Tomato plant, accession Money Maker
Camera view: vertical (180 deg); turntable rotation: 270 degrees
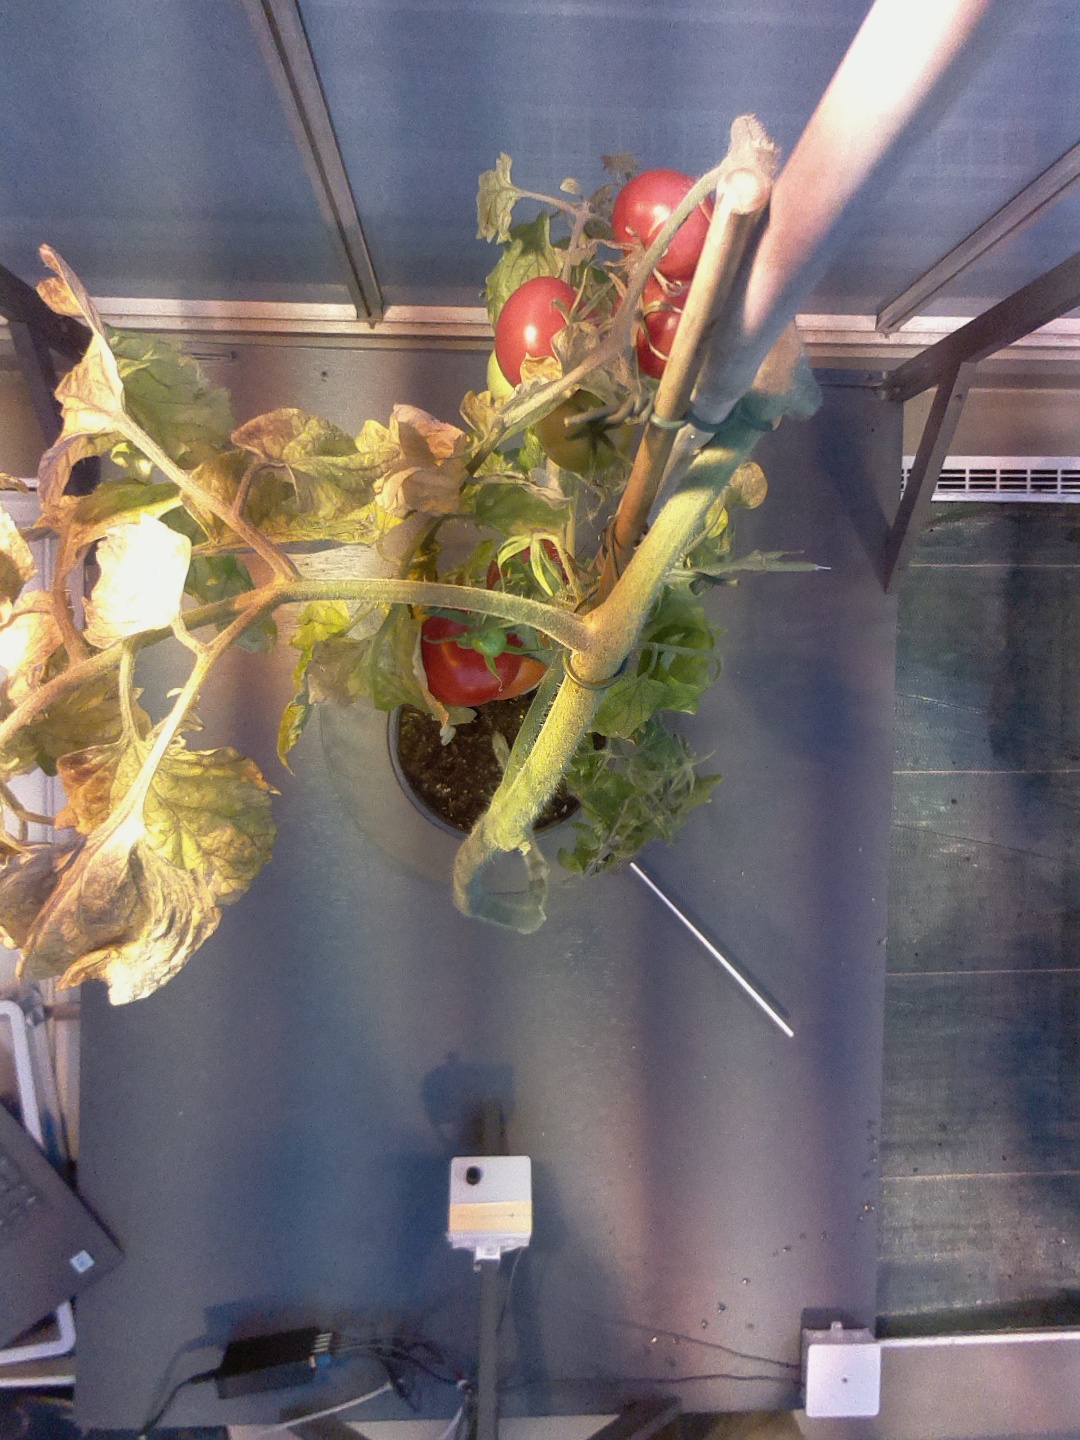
BBCH growth stage 89: 90%-100% of fruits show typical fully ripe color